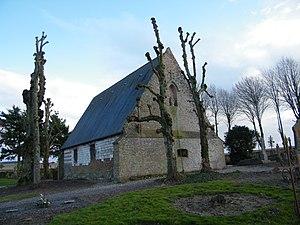
Chapelle des trois cents corps.